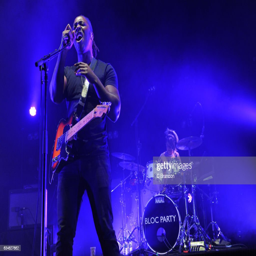
indie rock artist performs on stage .